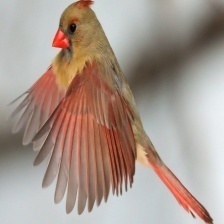
Species: NORTHERN CARDINAL
Scientific name: CARDINALIS CARDINALIS